Murder at Honeymoon Hotel

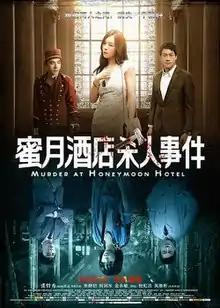
Poster

Murder at Honeymoon Hotel is a 2016 Chinese-South Korean suspense drama film directed by Jang Cheol-soo, 李光浩 and 千丙哲 and starring Zhang Jingchu, Peter Ho, Kim Young-min, Ni Hongjie and Goh-Wee Ping. It was released in China by Shanghai Yinrun Advertising Media and Haining Yinrun Pictures on 27 May 2016.